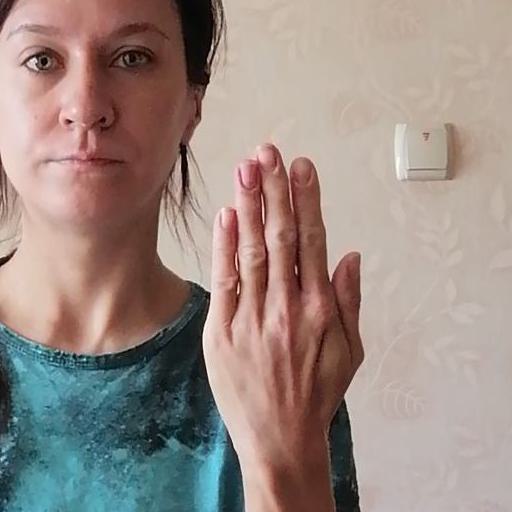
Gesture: stop_inverted